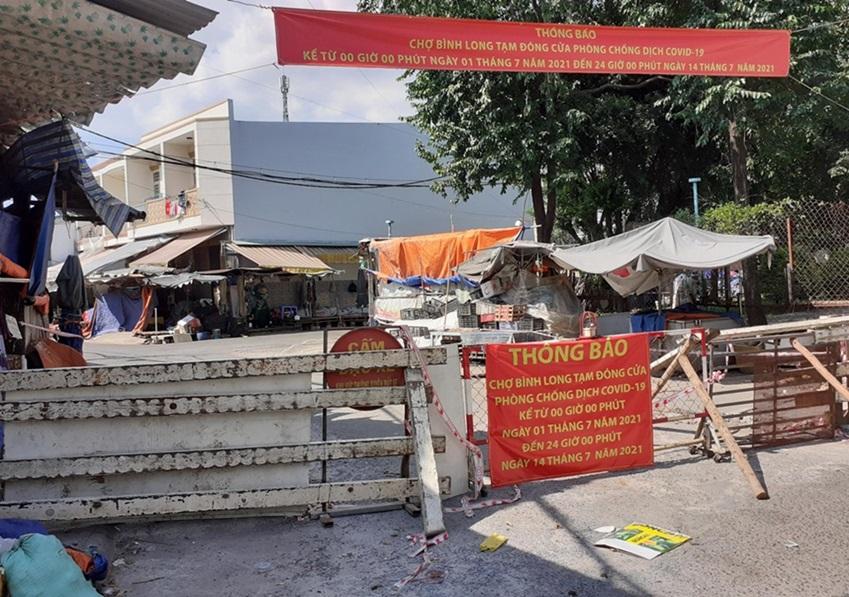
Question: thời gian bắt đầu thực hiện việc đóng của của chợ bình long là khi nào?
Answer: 00 giờ 00 phút ngày 1 tháng 7 năm 2021